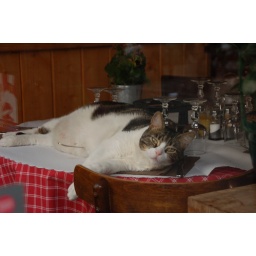
Cat lounging on restaurant table by the window